Culture of Maharashtra

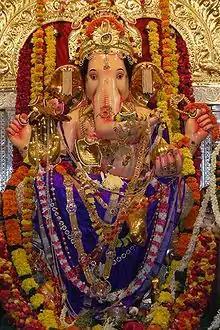
Ganesh Chaturthi, a popular festival in the state

Maharashtra is the third largest state of India in terms of land area and second largest in terms of population in India. It has a long history of Marathi saints of Varakari religious movement, such as Dnyaneshwar, Namdev, Chokhamela, Eknath and Tukaram which forms the one of bases of the culture of Maharashtra or Marathi culture. Maharashtrian culture had large influence over neighbouring regions under the Maratha Empire.